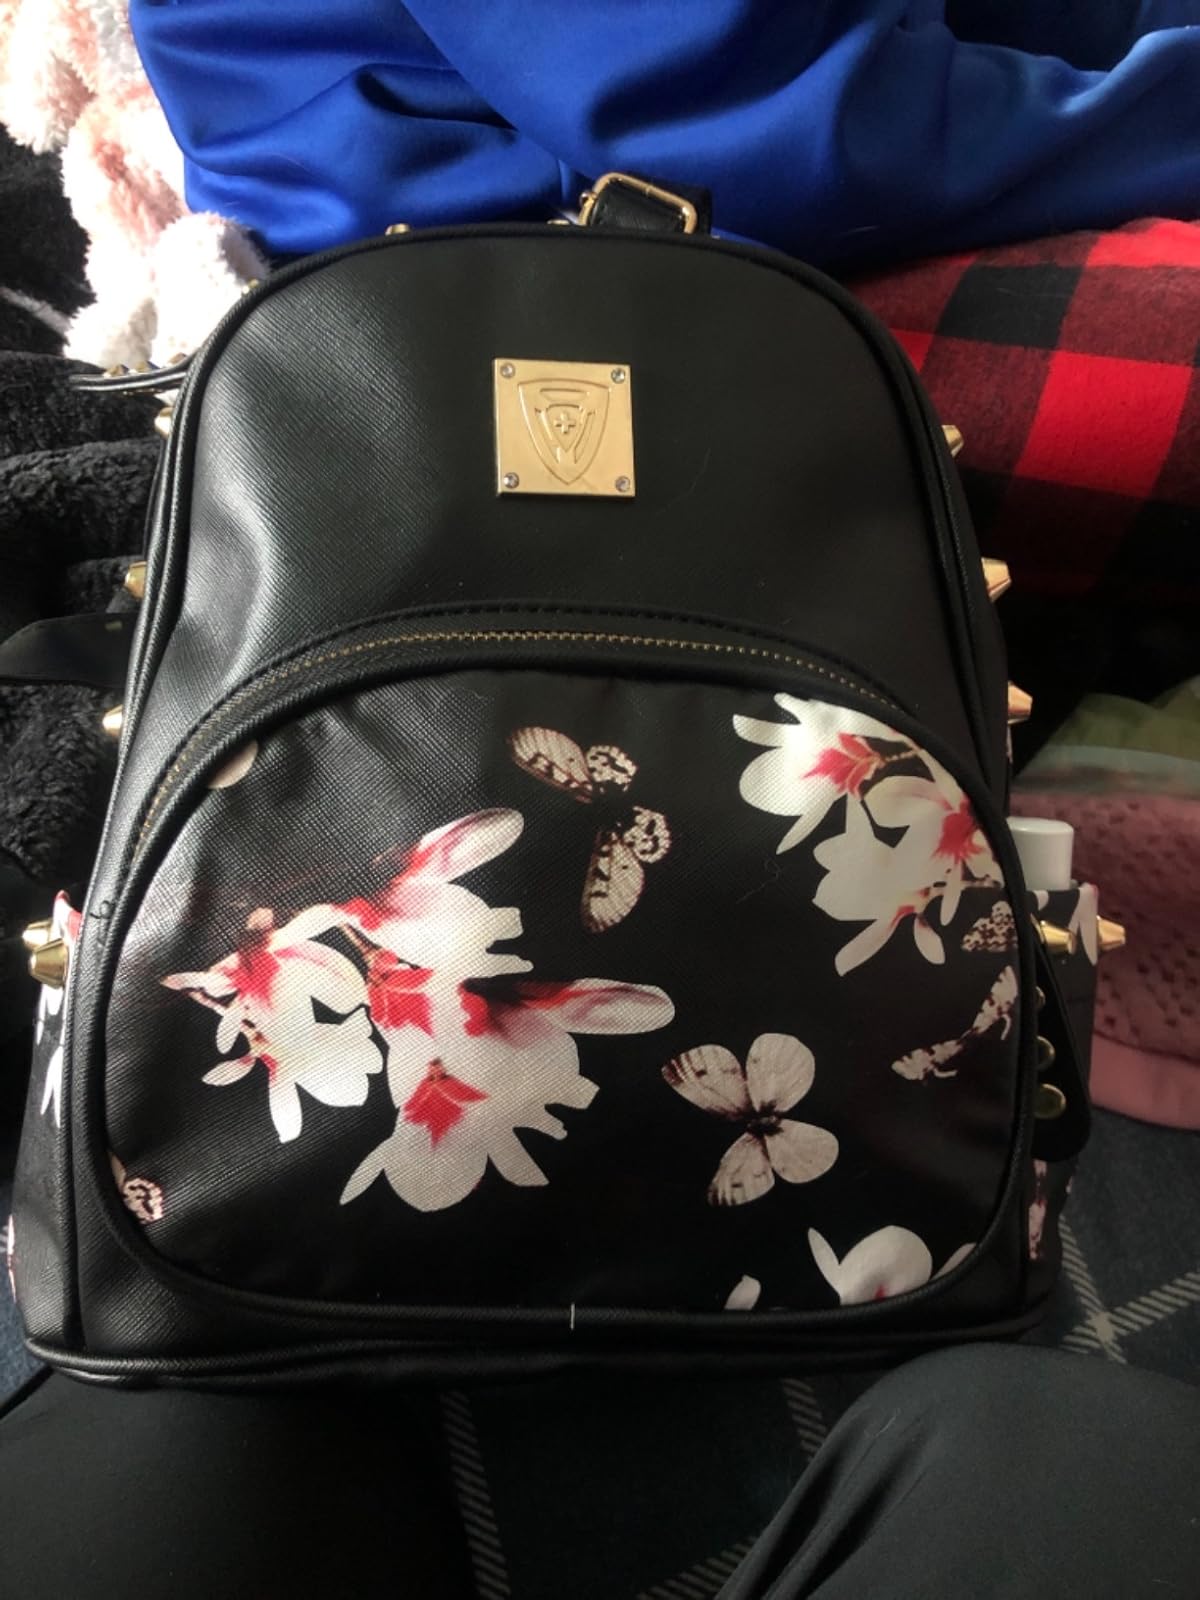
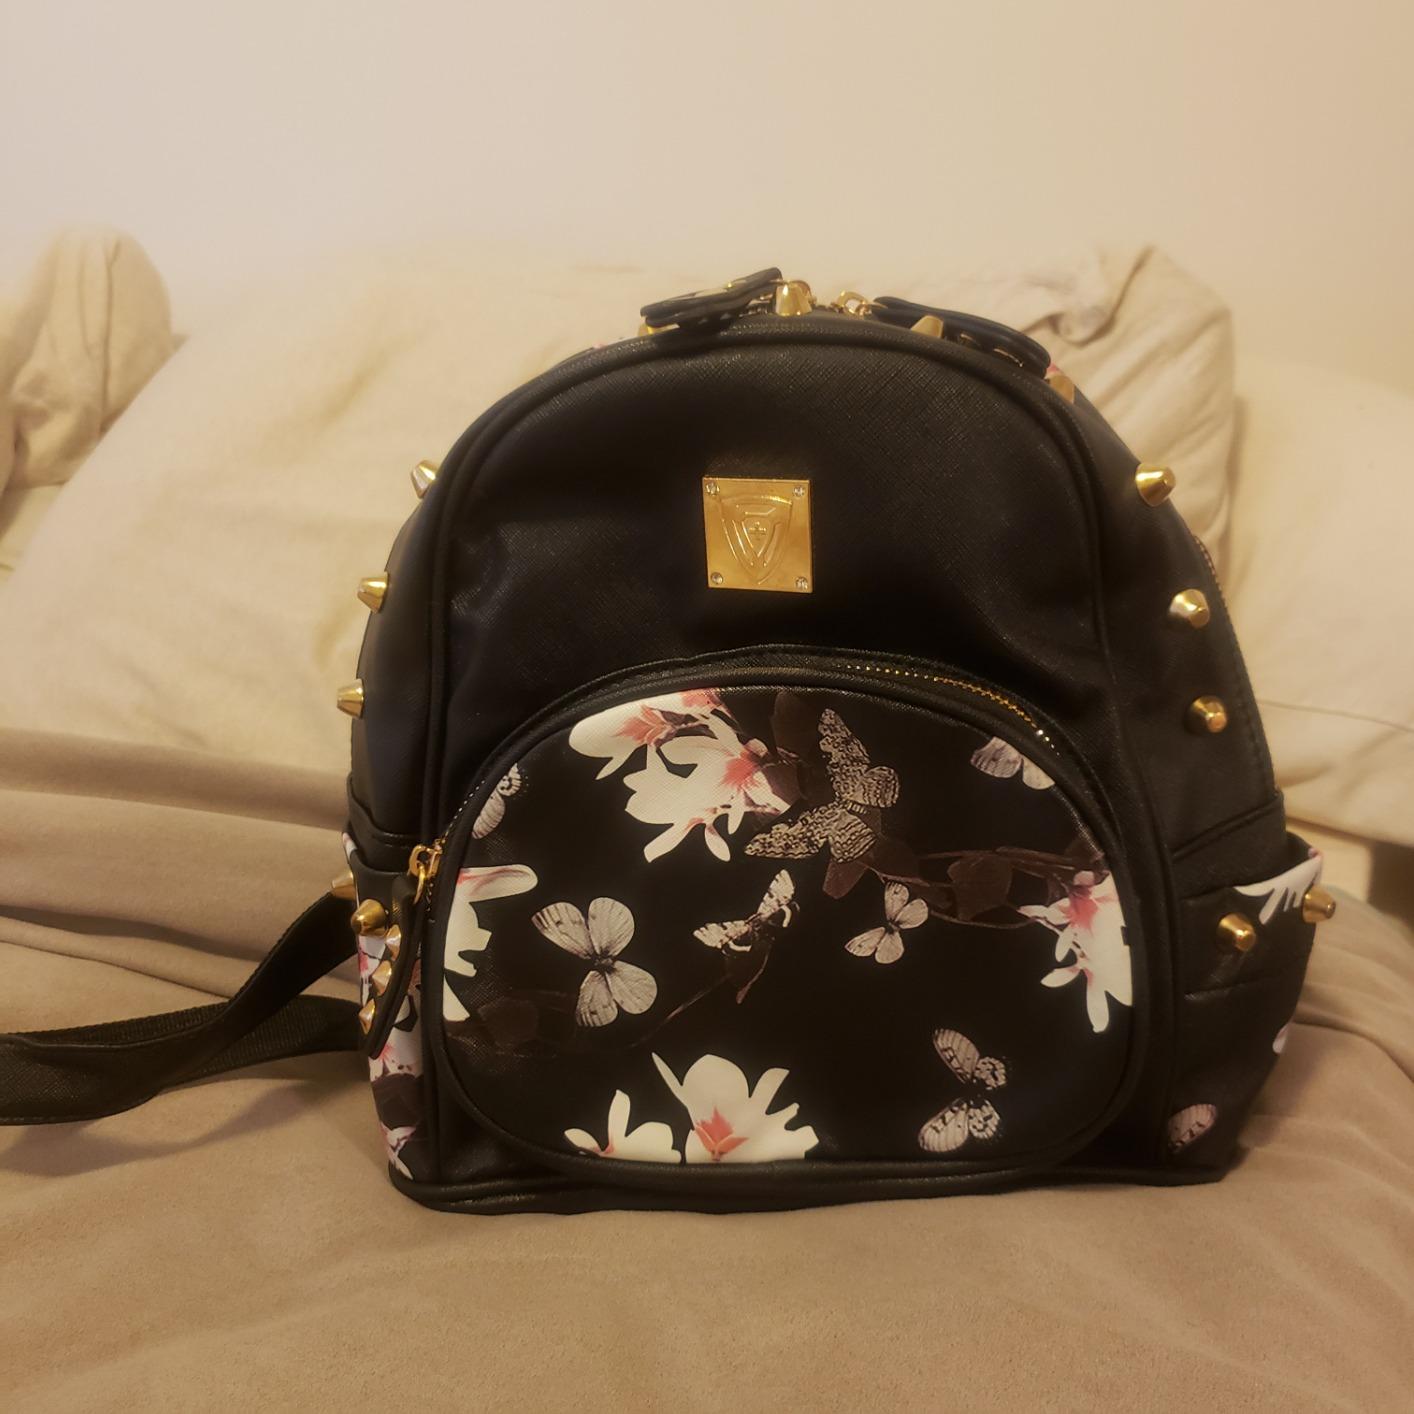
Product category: accessories_handbag
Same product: yes